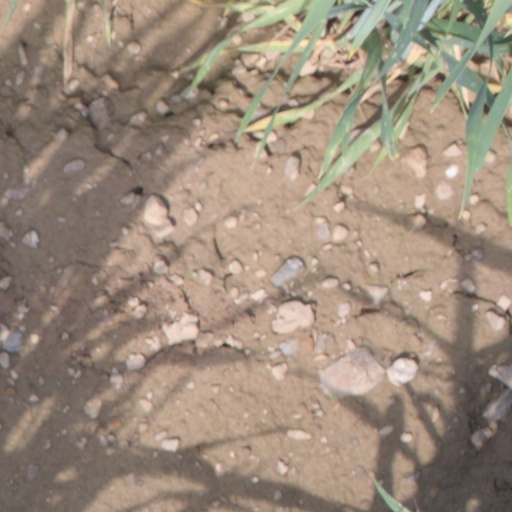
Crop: wheat